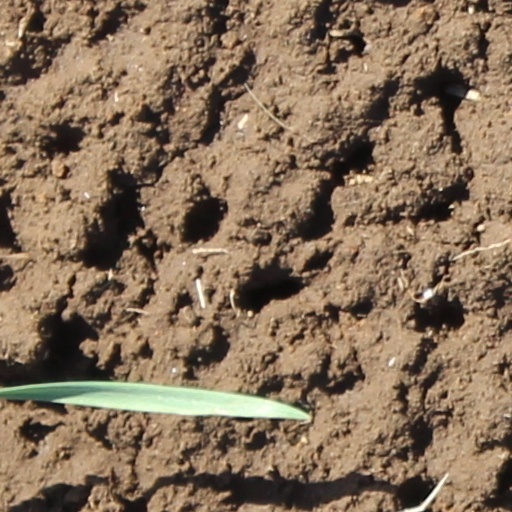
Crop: wheat